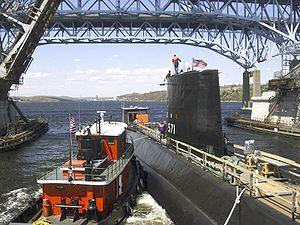
L’USS Nautilus (SSN-571), troisième sous-marin de l'US Navy à porter ce nom, est le premier sous-marin nucléaire d'attaque et le premier navire à propulsion nucléaire de l'histoire.